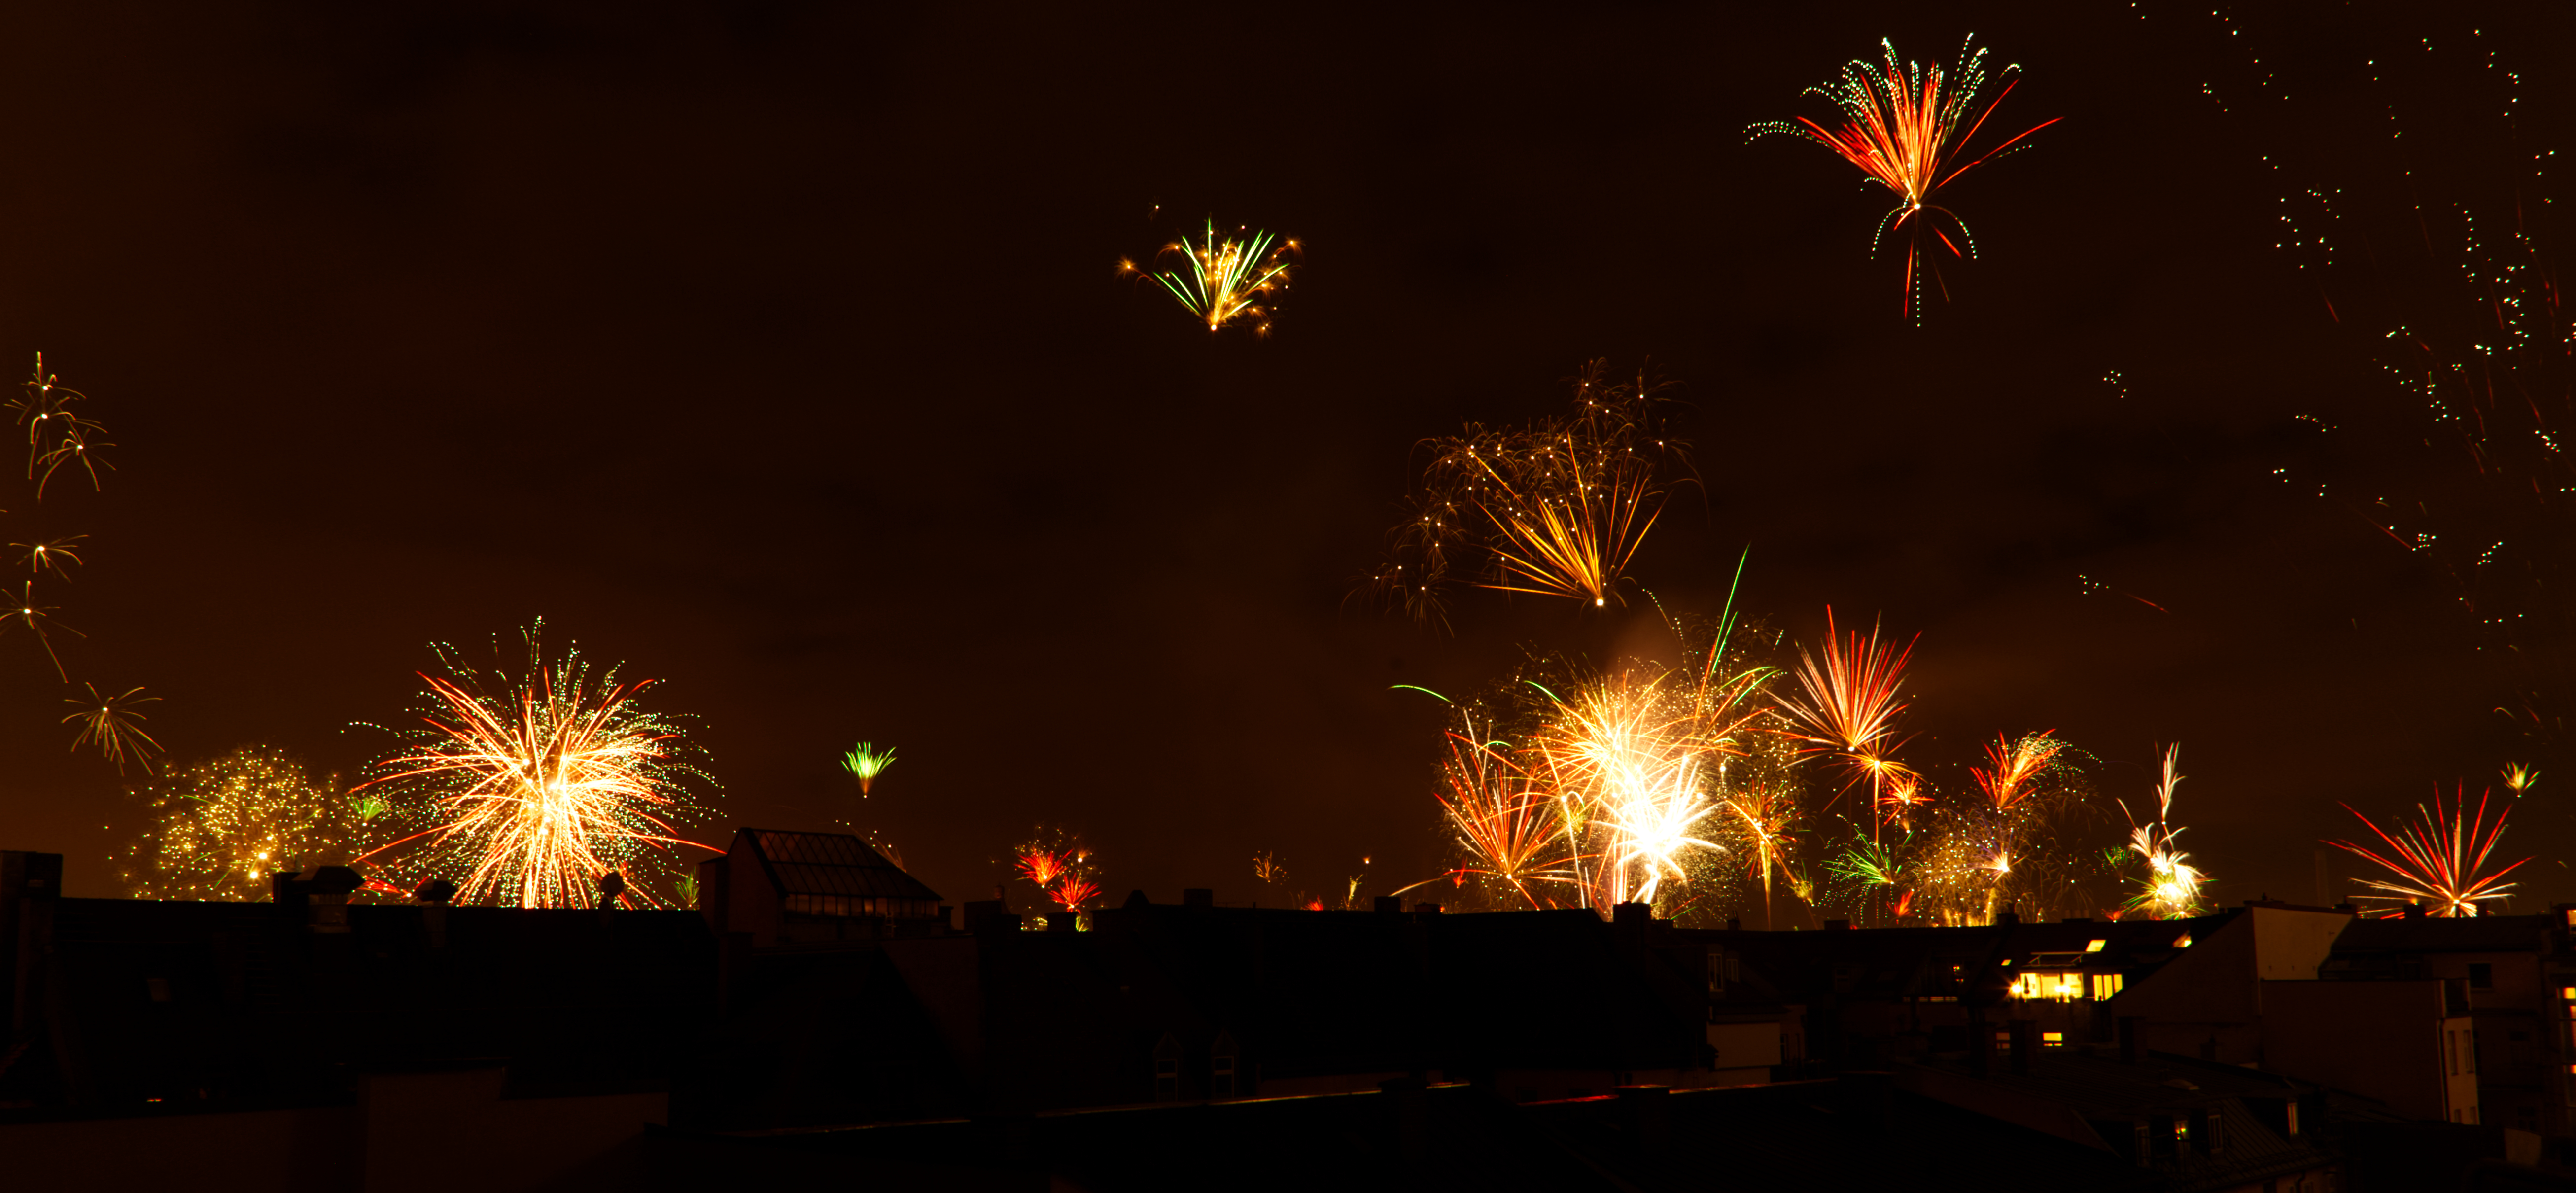
fireworks, new year, city, skyline, night, new years day, midnight, sky, holiday, event, festival, diwali, new year's eve, darkness, lighting, fete, recreation, architecture, sparkler, cloud, ceremony, river, space, fire, independence day, evening